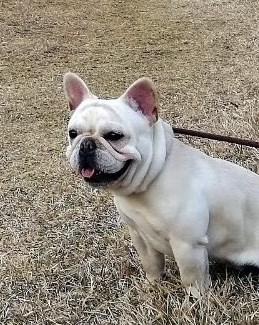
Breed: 1121-n000002-French_bulldog